The Transfigured Christ

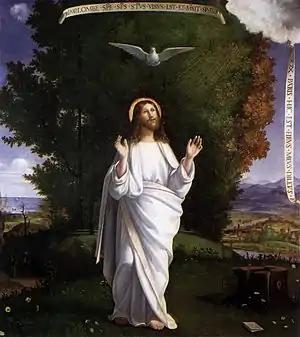
"The Transfigured Christ" (1513) by Andrea Previtali

The Transfigured Christ is a 1513 oil-on-panel painting by Andrea Previtali, in the Pinacoteca di Brera in Milan since 1811 It is signed and dated "Al Nobel homo mr/Andrea dipintor in/Bergamo/MDXIII" on a small book at bottom right.